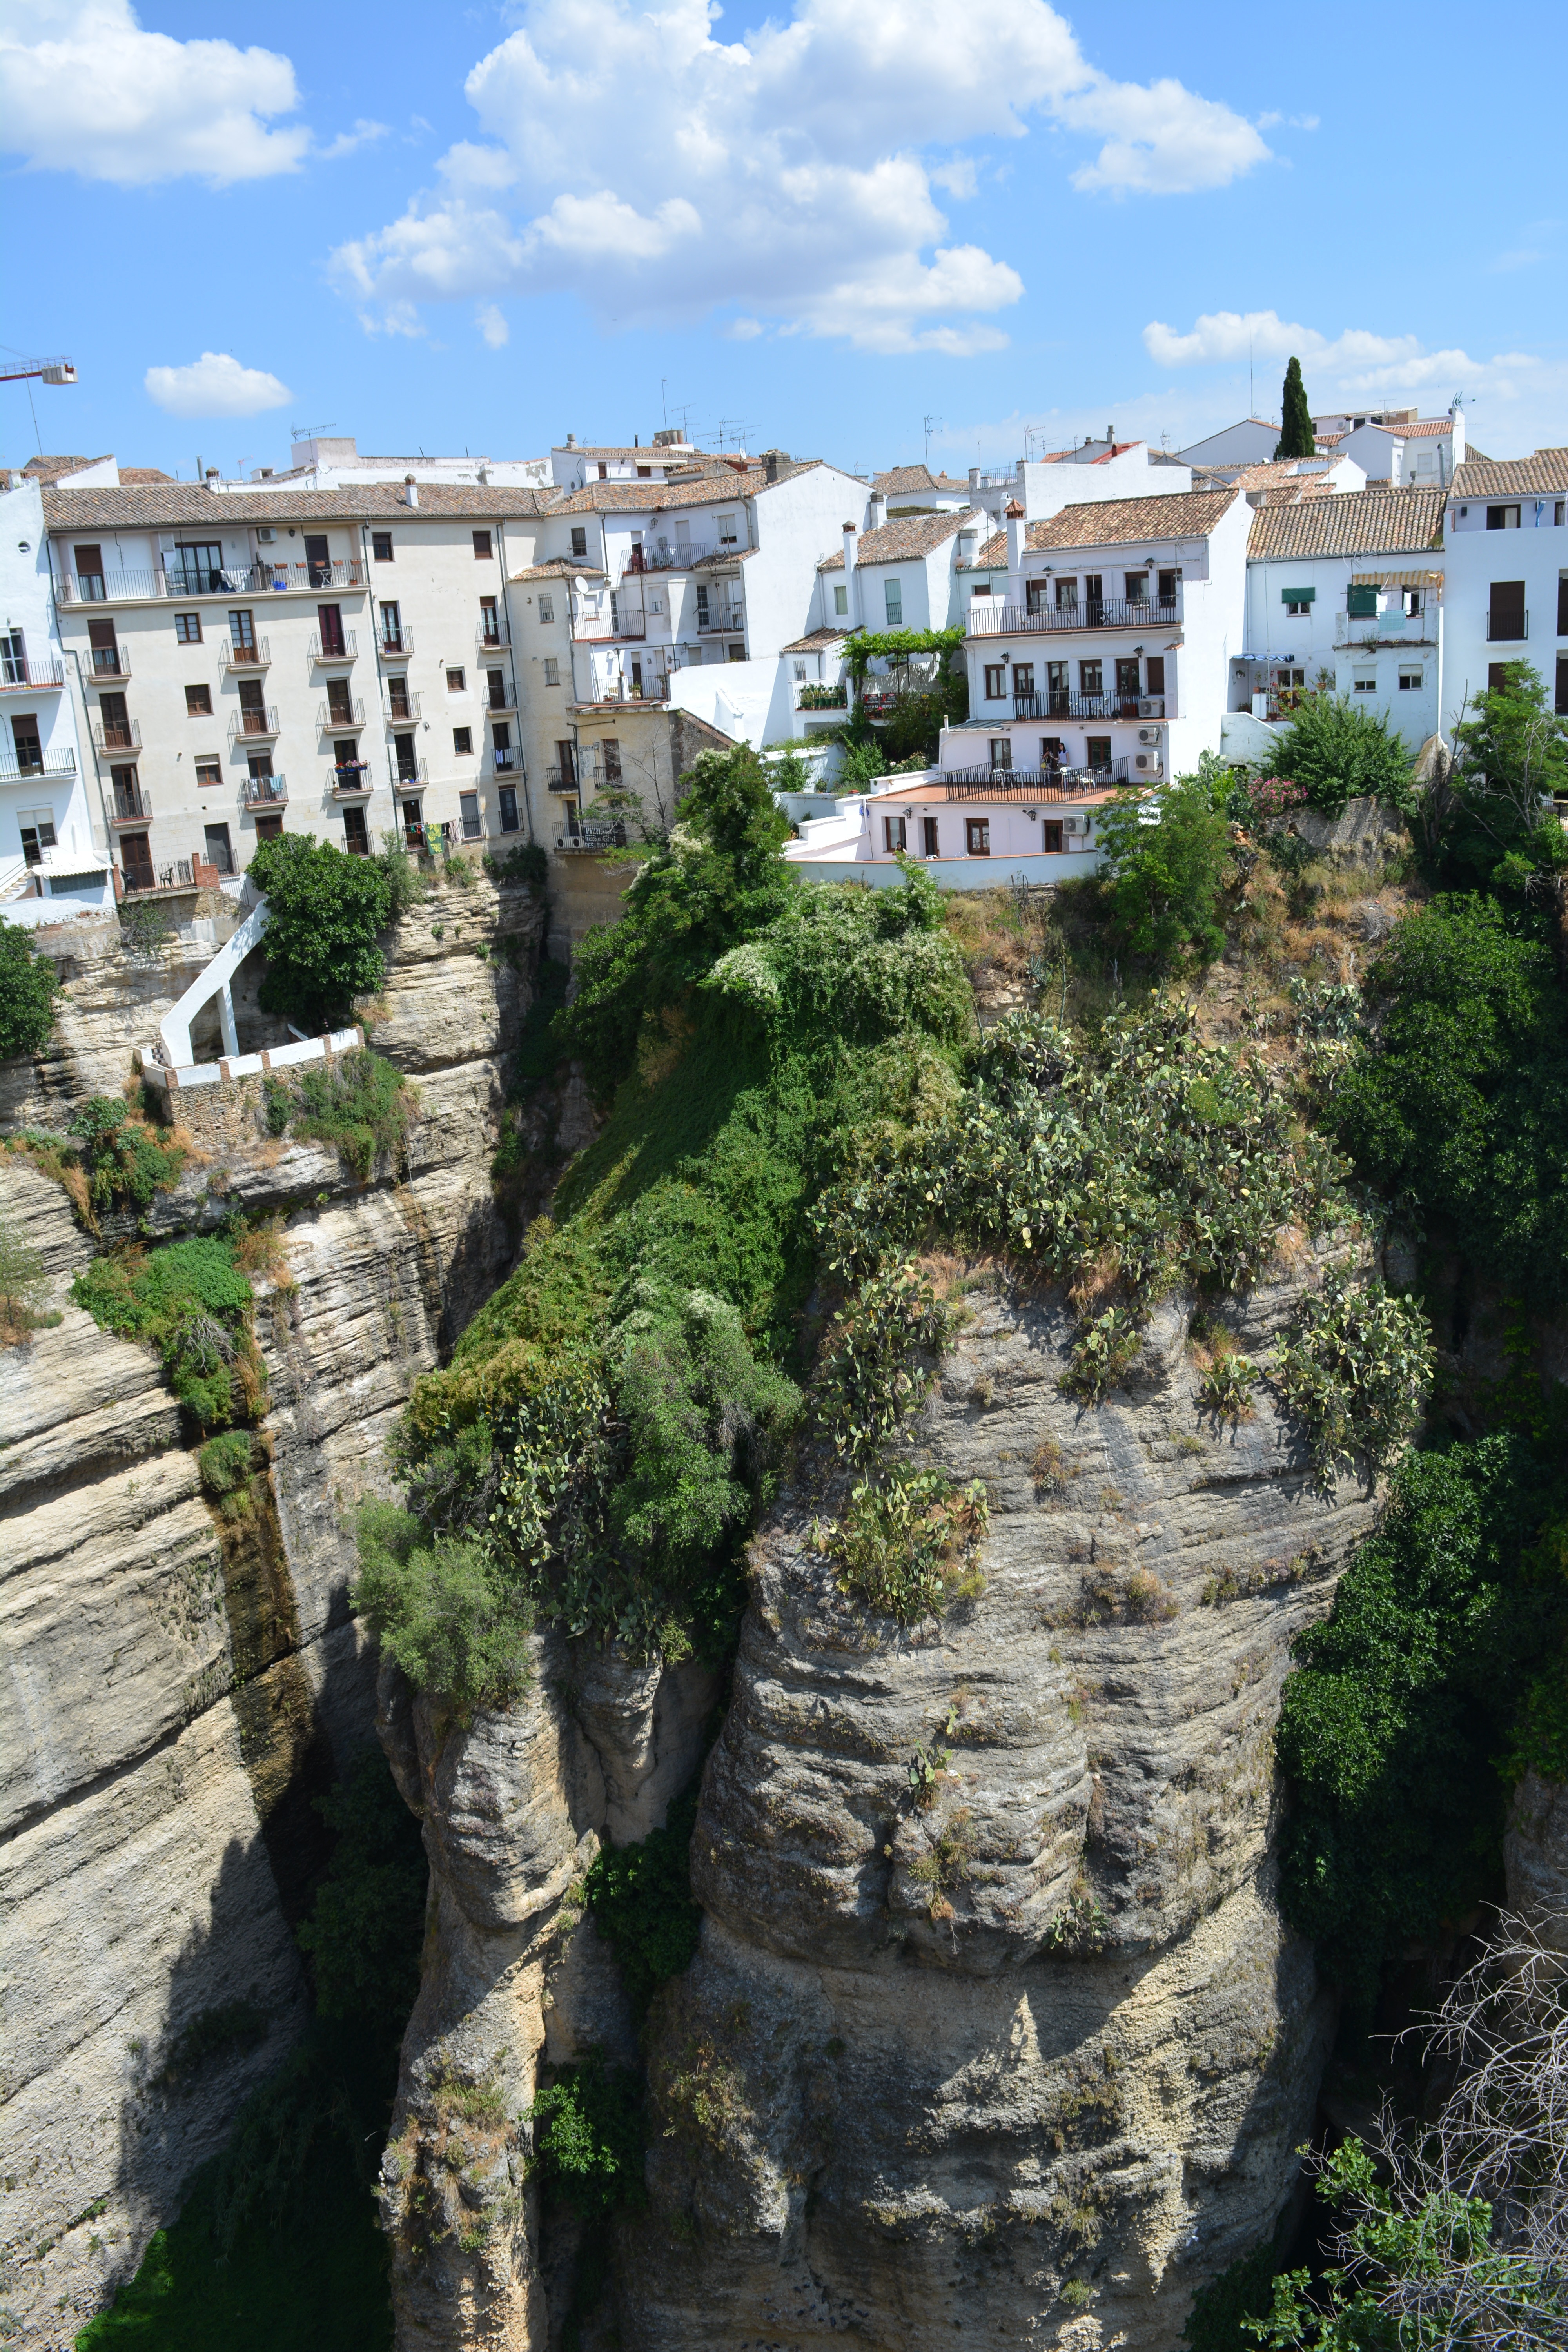
landscape, bridge, town, building, village, cliff, gorge, tourism, terrain, places of interest, old town, fortress, spain, mountains, andalusia, ronda, imposing, ancient history, rock town, tourist magnet, hill city, rocky plateau, human settlement, fortress mountain